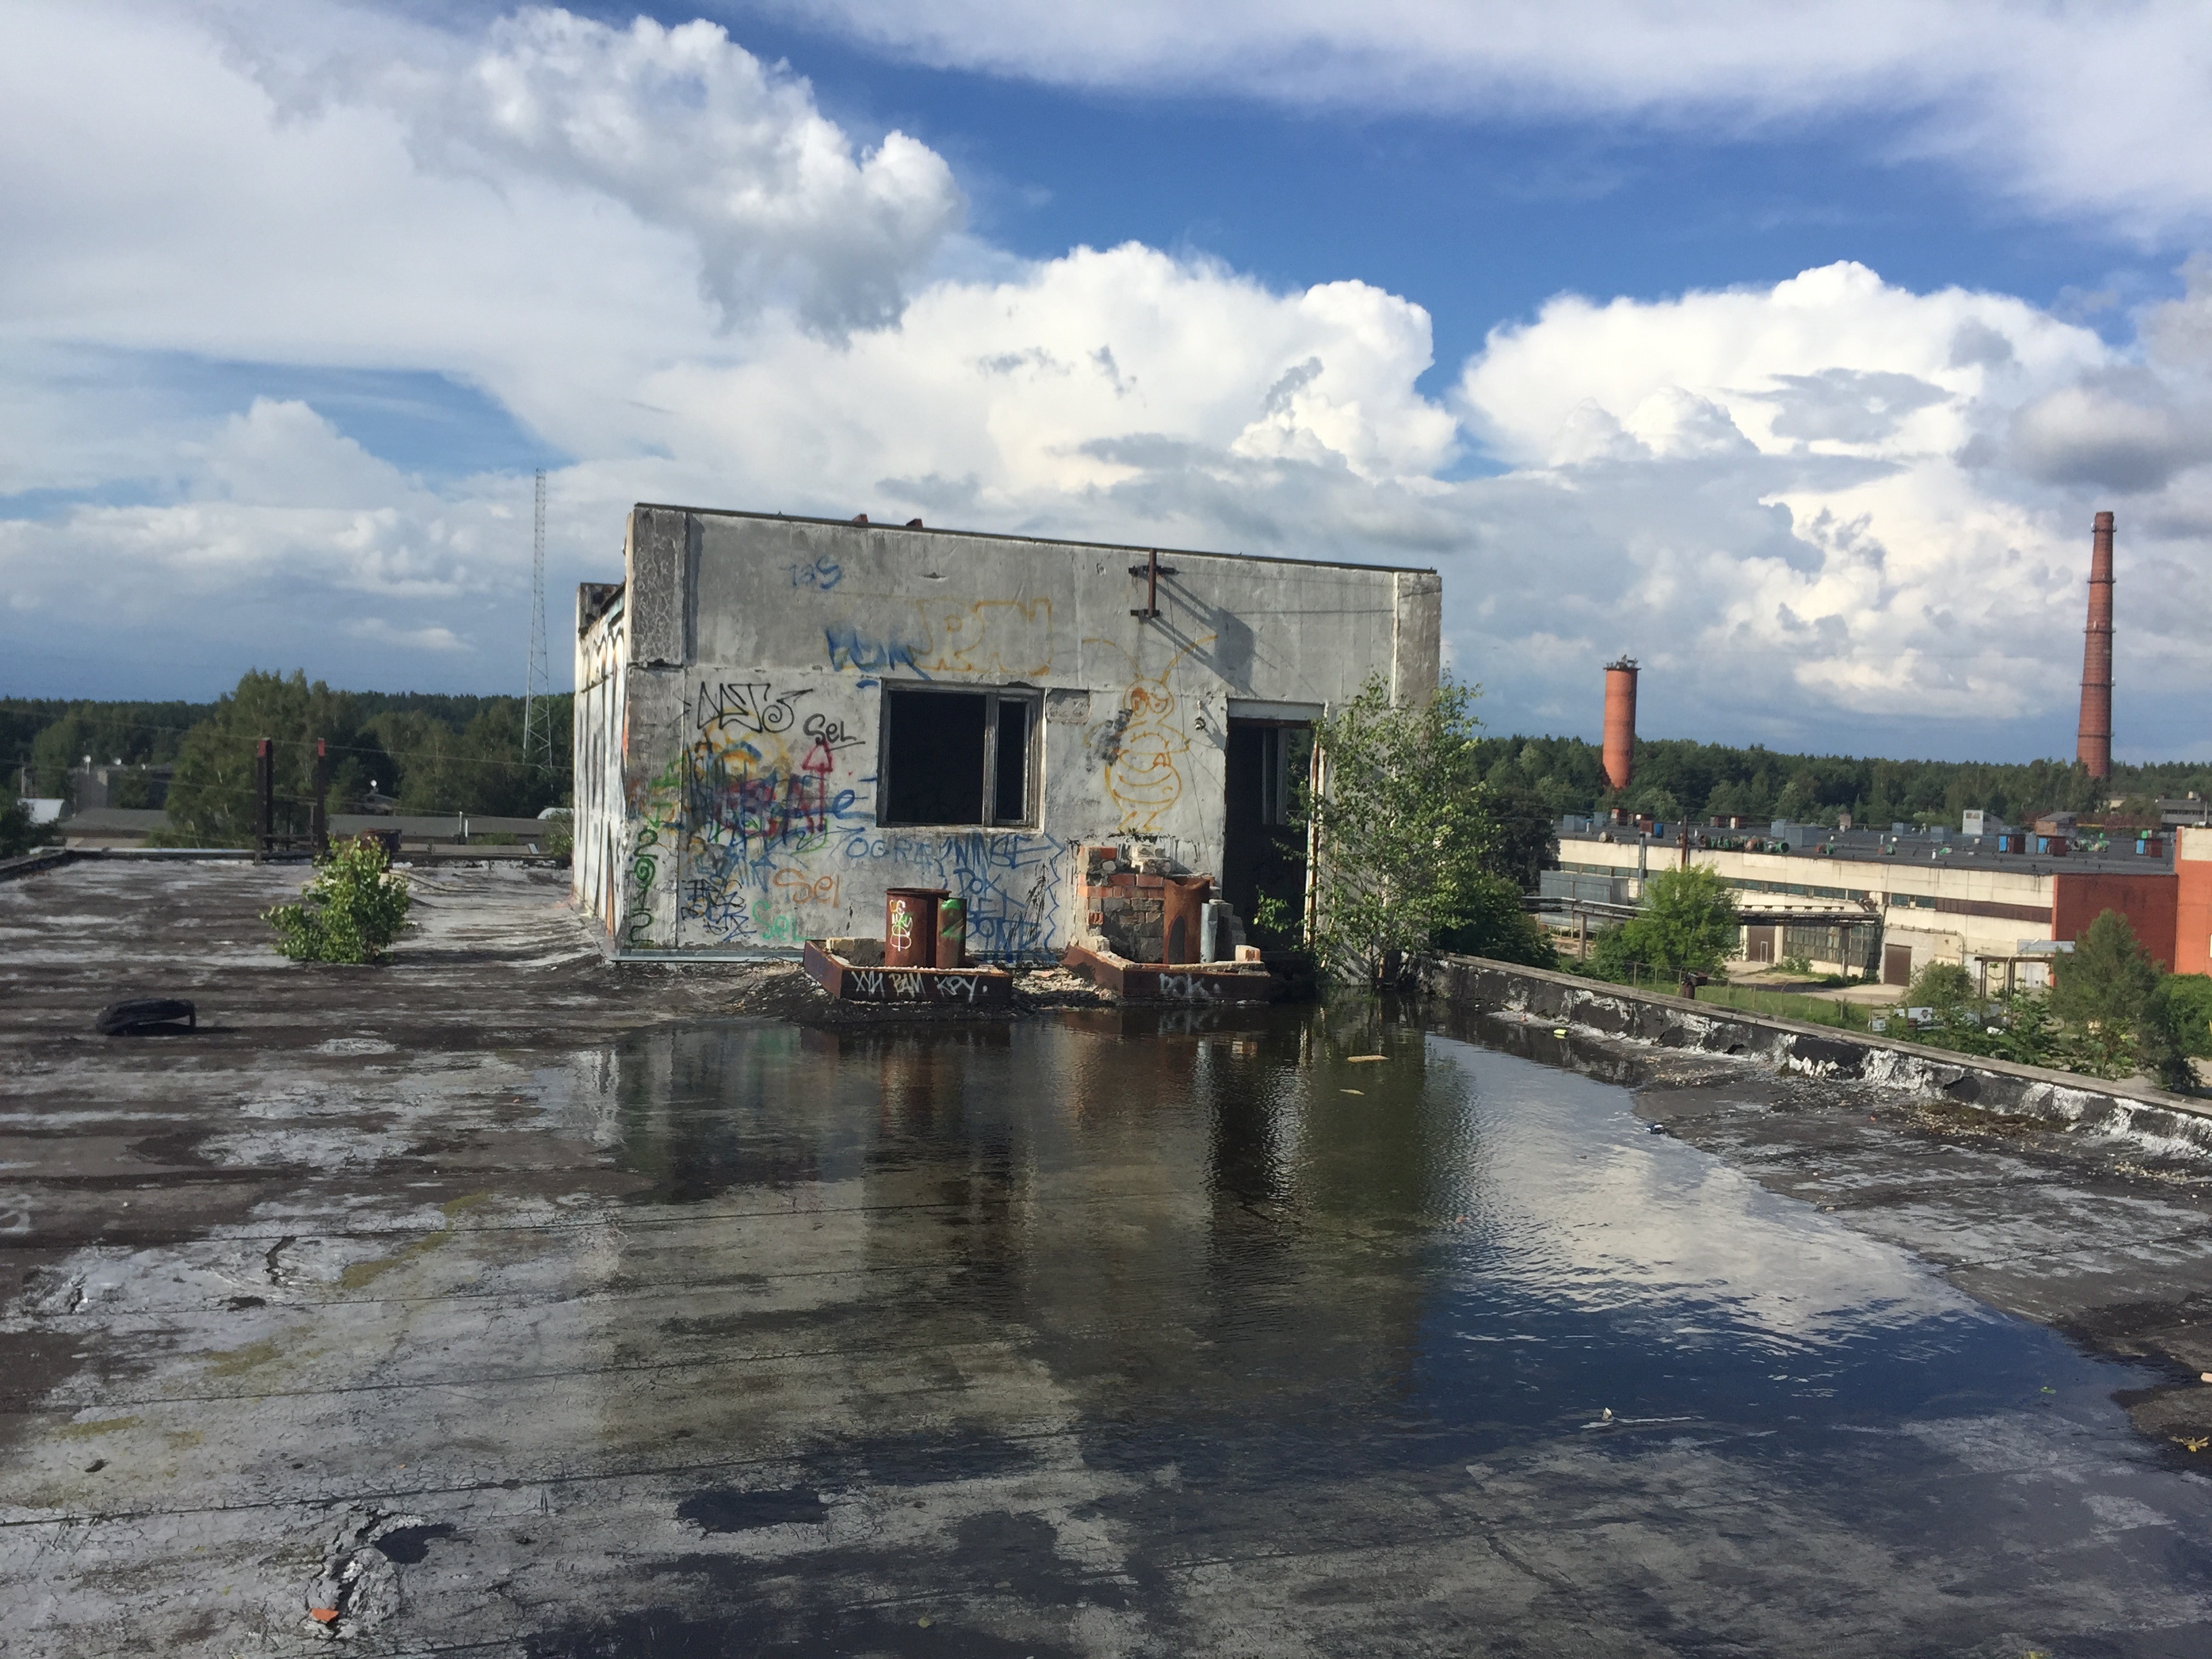
sea, coast, water, river, reflection, landmark, tourism, waterway, ruins, urban area